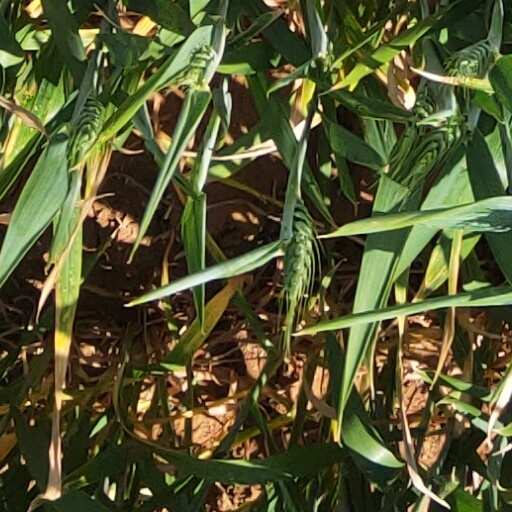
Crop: wheat